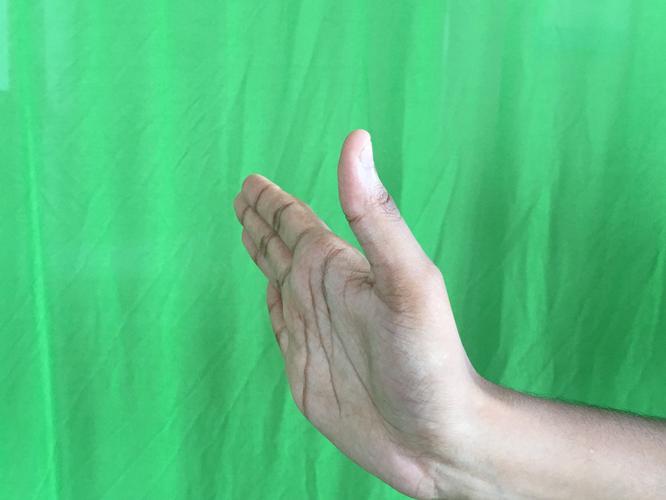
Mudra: Ardhachandran
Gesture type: single_hand